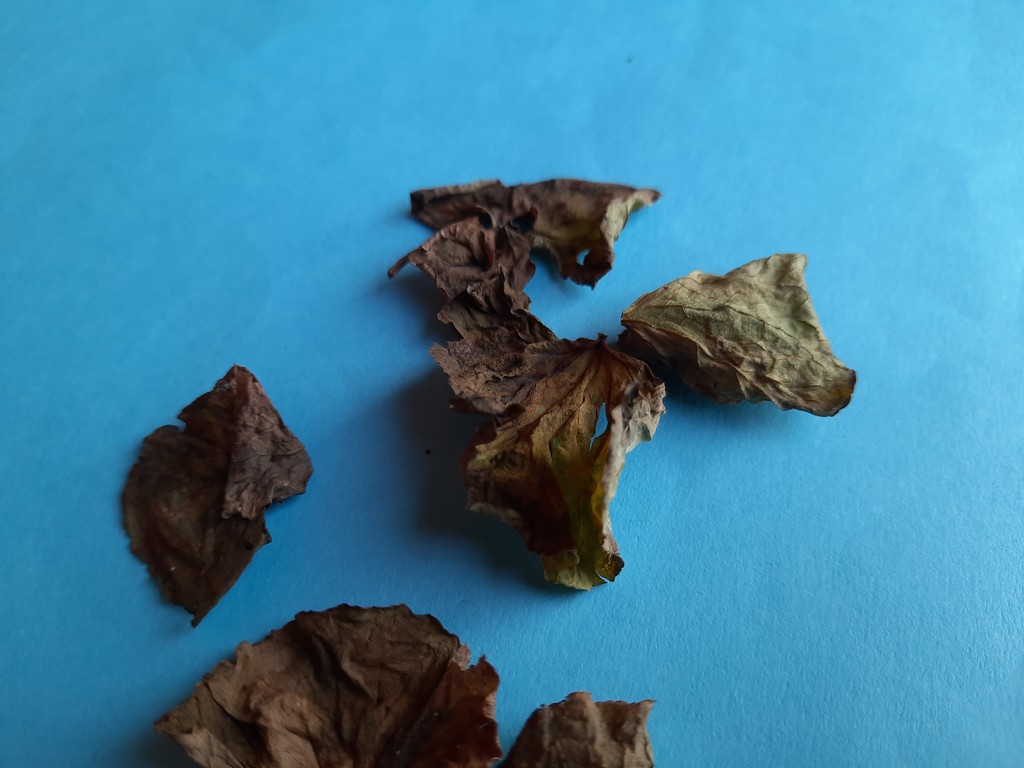
Label: Dried